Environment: real
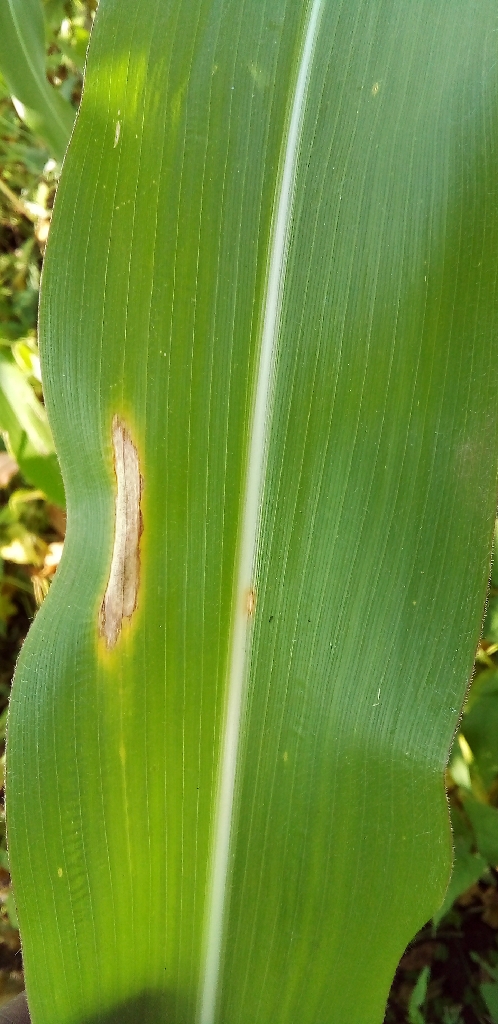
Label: northern_corn_leaf_blight